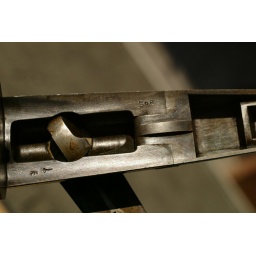
Scalloped water table on the damascus pinfire 16b double Note the minimal proof marks.Looks like a crown over K